6th Airborne Division advance to the River Seine

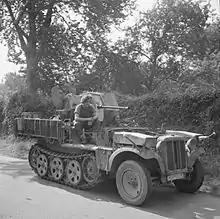
A captured German half track mounting a 20 mm gun, which was used by the 6th Airborne Division to shoot down an attacking aircraft on 28 August 1944

On 22 August a patrol from the 13th Parachute Battalion succeeded in crossing the eastern branch of the river, and was quickly reinforced by the rest of the battalion. They fought for three hours to gain a proper foothold and were then forced to withdraw again. The next day, patrols from the 7th Parachute Battalion discovered that the Germans had withdrawn during the night, and they therefore crossed the river and secured the high ground to the north, closely followed by the rest of the brigade. On 25 August the 1st Special Service Brigade took over as the lead formation, and headed towards Beuzeville, but once again German defences held up the advance. The 3rd Parachute Brigade and the 4th Special Service Brigade carried out a left flanking attack to capture the village, suffering heavy losses from German mortar fire.